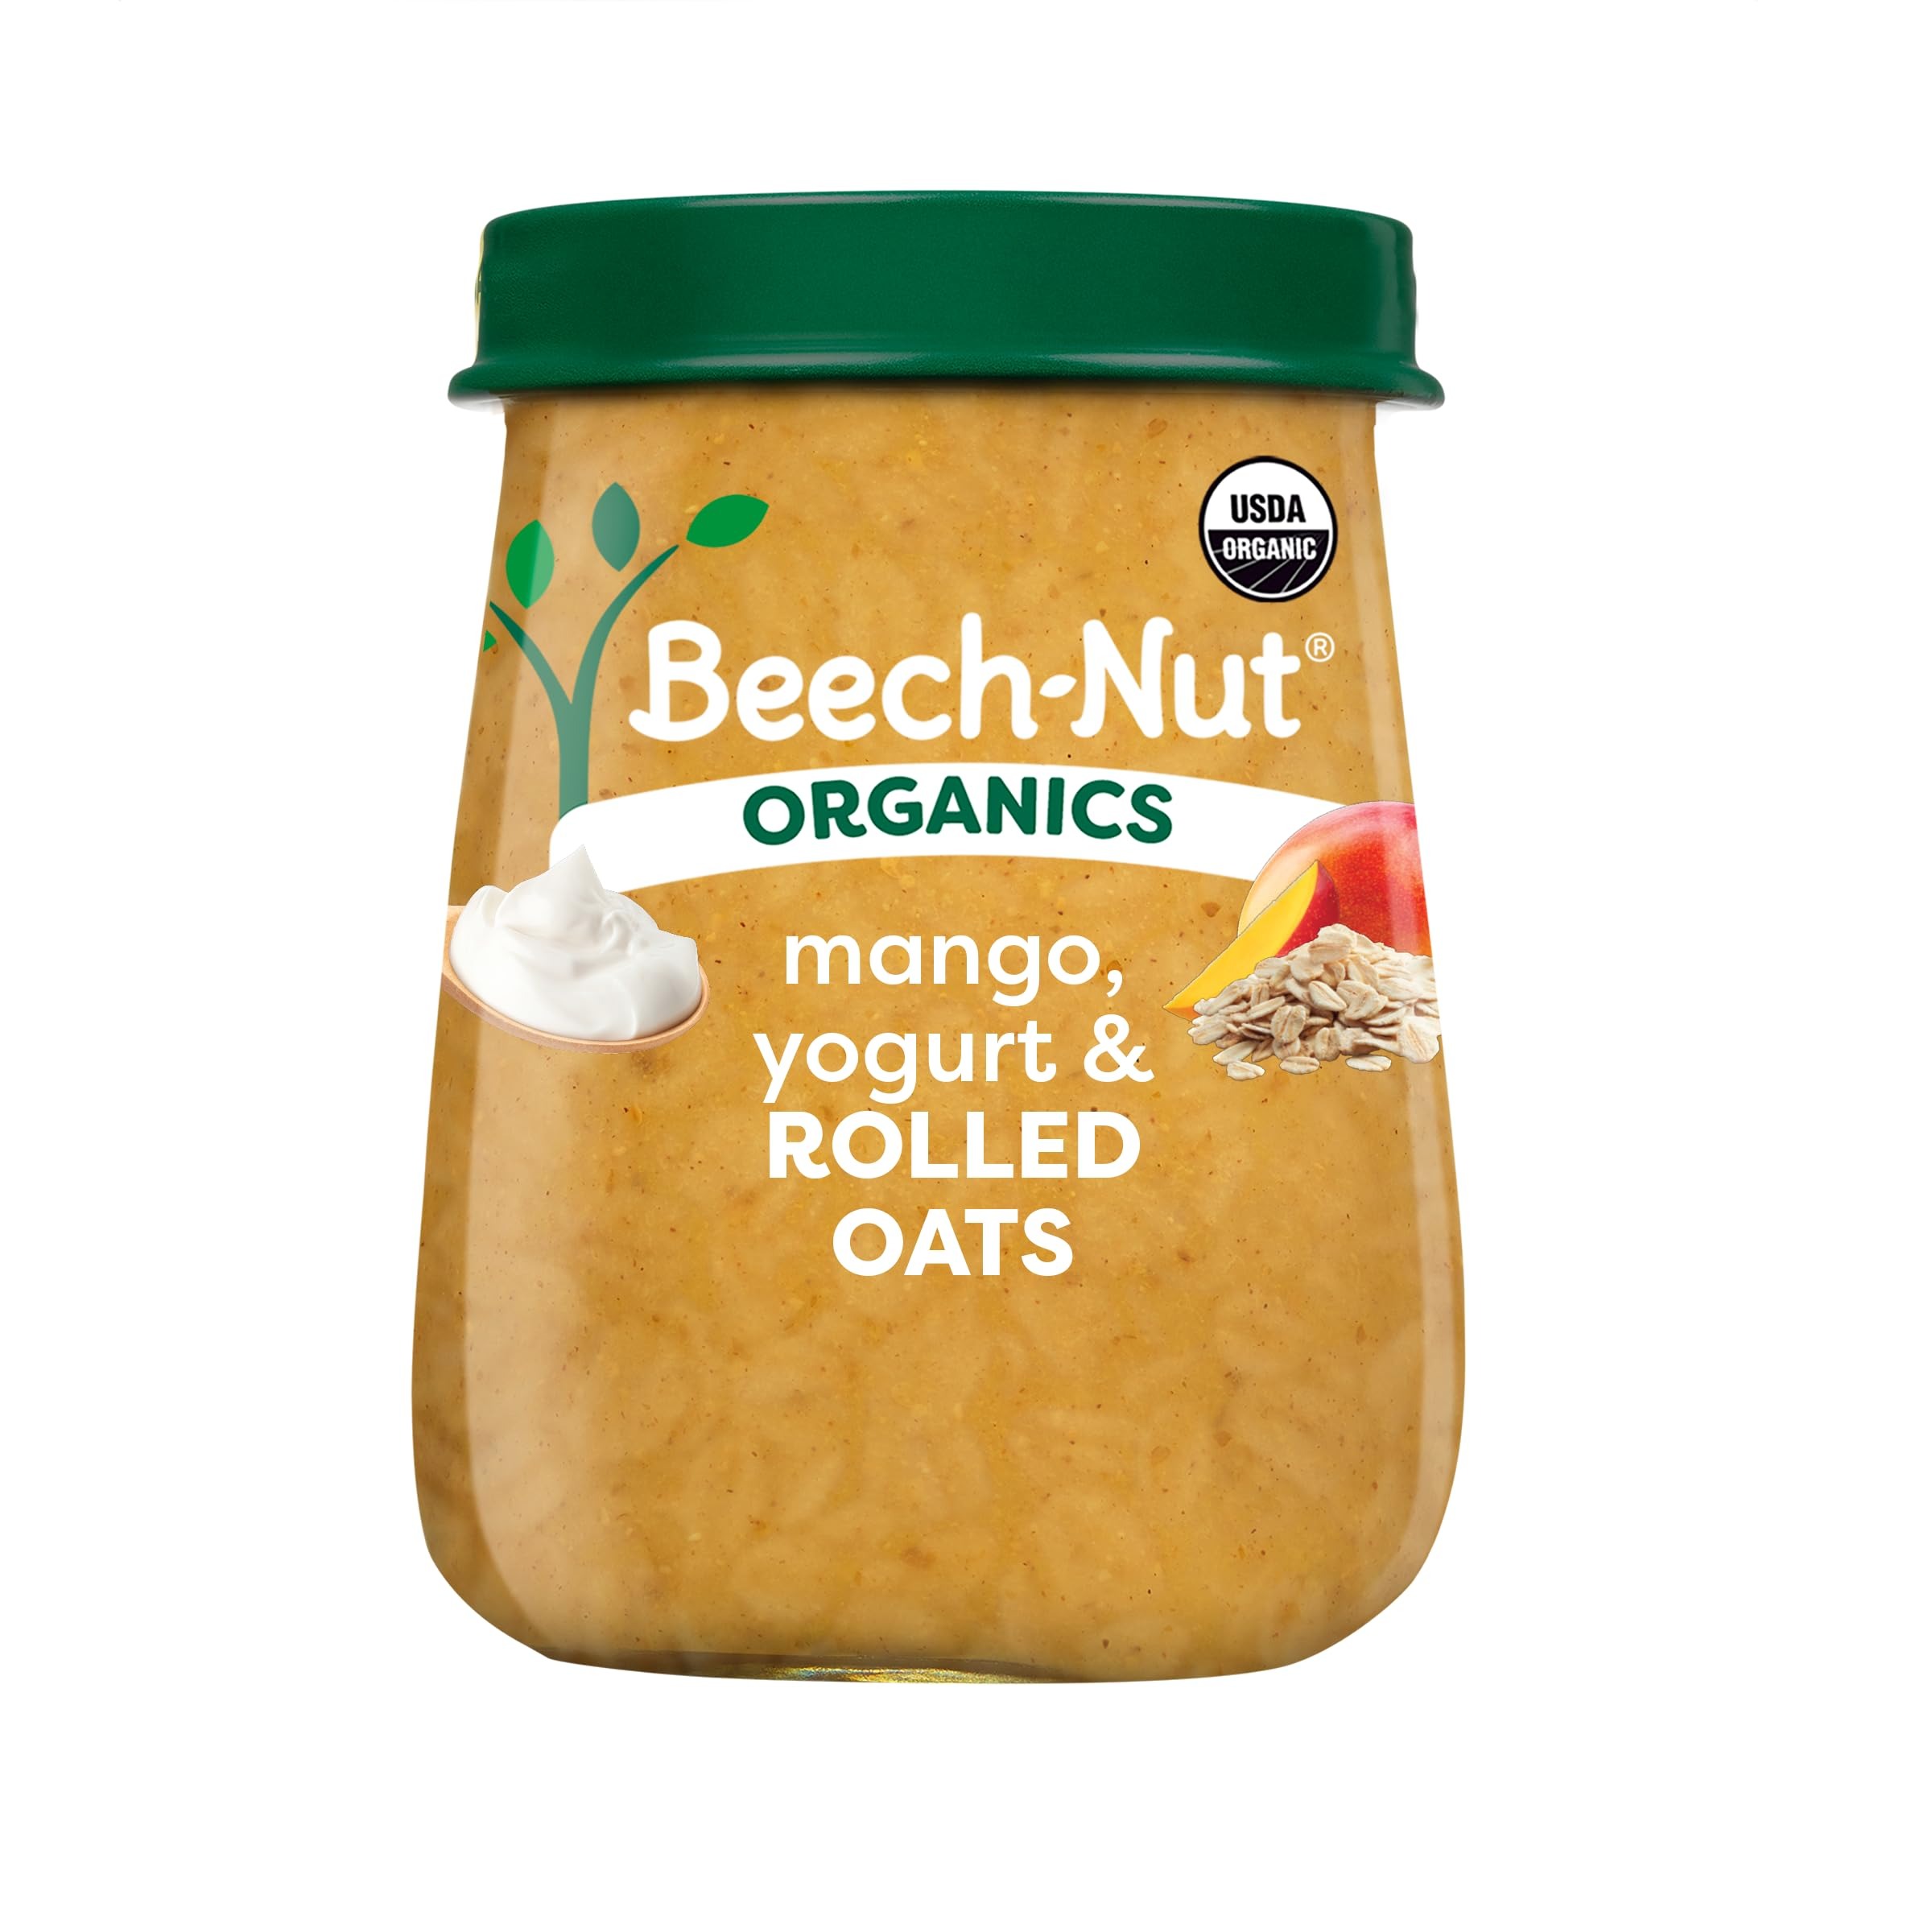
Item Name: Beech-Nut Organic Baby Food Jars, Organic Mango Yogurt & Rolled Oats Puree, Stage 3 Baby Food for Babies 8 Months and Up, Non-GMO, 4oz Glass Jars, 10ct
Bullet Point 1: MADE WITH SIMPLE ORGANIC INGREDIENTS: Beech-Nut Organics baby food is made with real organic mango, whole milk yogurt and rolled oats cooked over indirect heat to preserve color, flavor and nutrients.
Bullet Point 2: NO ARTIFICIAL PRESERVATIVES, COLORS OR FLAVORS: Beech-Nut baby food purees are made without artificial preservatives, colors or flavors and have no added sweeteners--just what you'd expect for baby's first foods.
Bullet Point 3: ADVANCED TEXTURE FOR BABY'S PALATE: This hearty baby food is pureed with rolled oats, creating a slightly thicker texture for your baby to enjoy as they develop their eating skills.
Bullet Point 4: NON-GMO, NUT-FREE & SOY-FREE: This puree is free of nuts and soy and is made with ingredients that are not genetically modified.
Bullet Point 5: STAGE 3 BABY FOOD: Beech-Nut Organic Mango, Yogurt & Oats baby food is a stage 3 puree suitable for babies 8 months and up.
Value: 10.0
Unit: Count

Price: 6.24